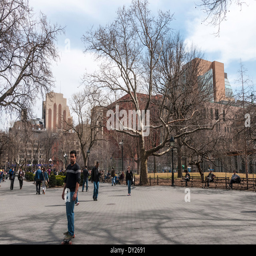
person riding a skateboard on a spring day